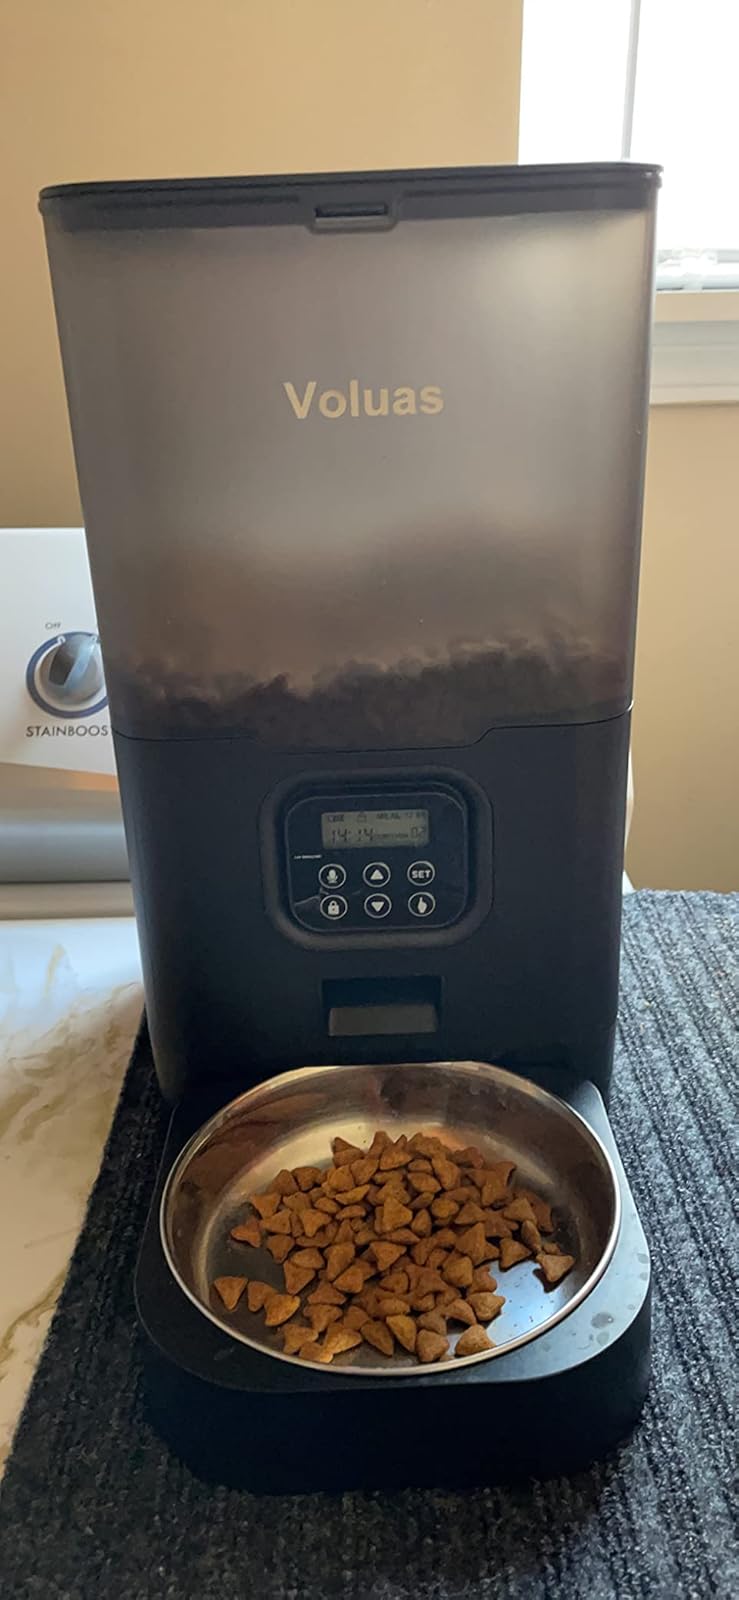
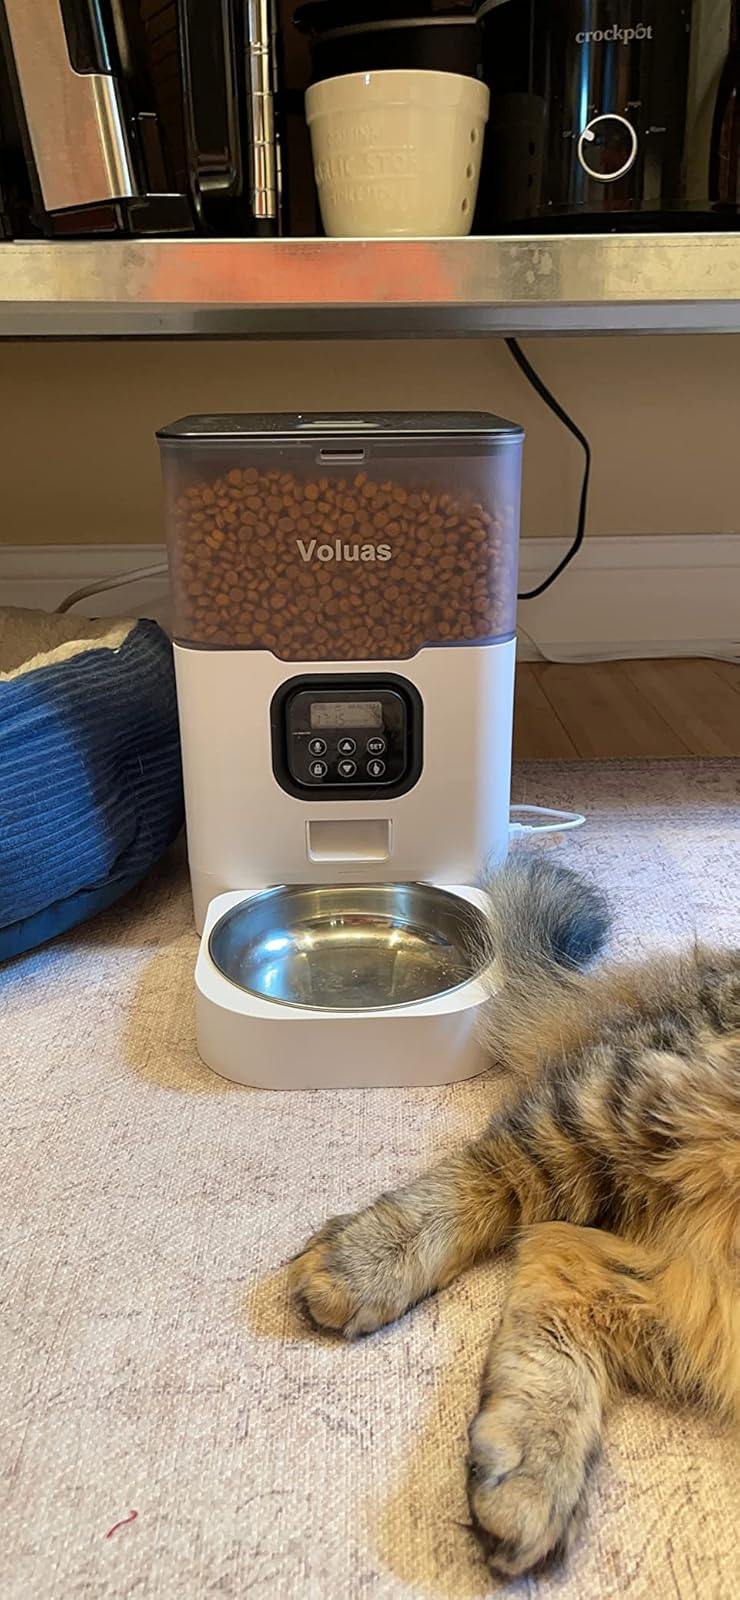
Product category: items_feeder
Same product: no